Yuzawa Station

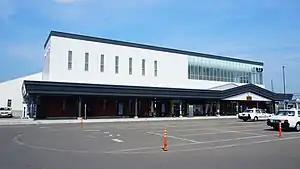
Yuzawa Station, July 2018

is a railway station on the Ōu Main Line in the city of Yuzawa, Akita Prefecture, Japan, operated by JR East.